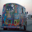
Label: bus